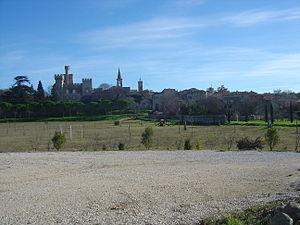
Village de Pouzilhac (30) et son château vu du bas du village
Pouzilhac est une commune française située dans le département du Gard en région Occitanie.